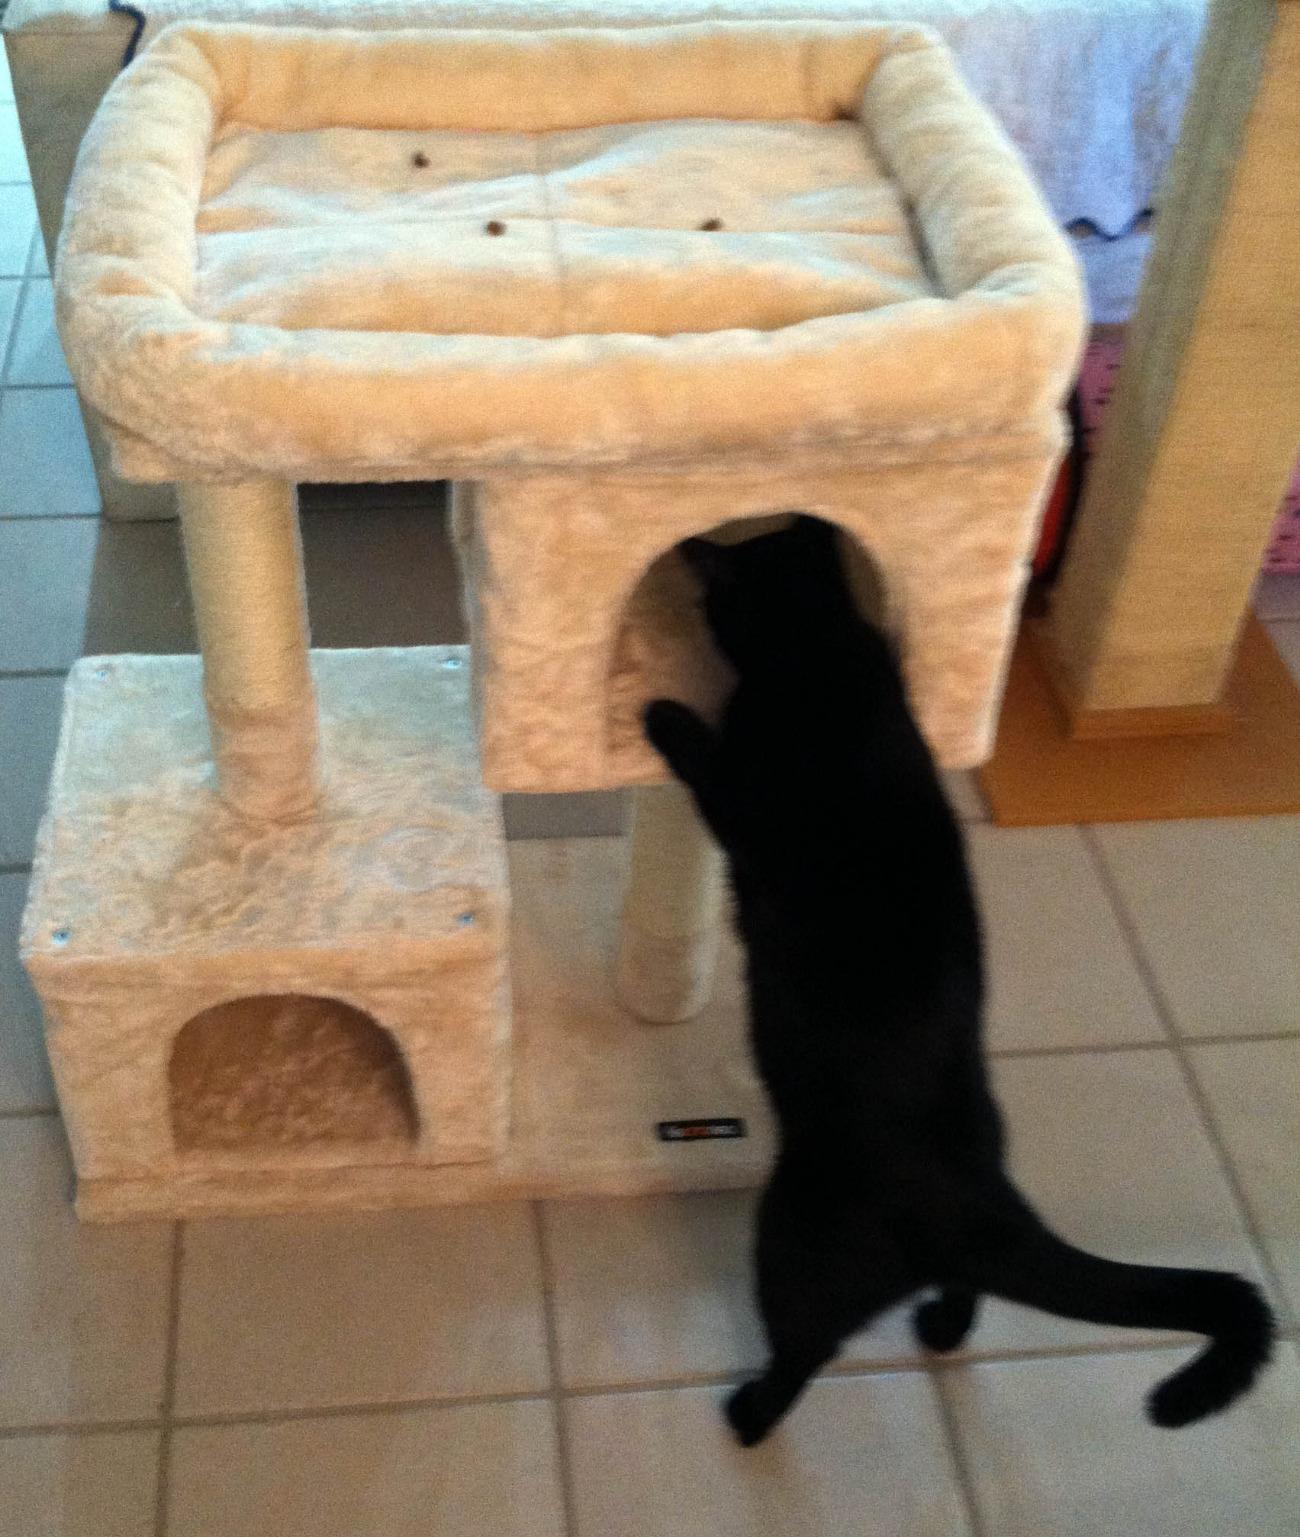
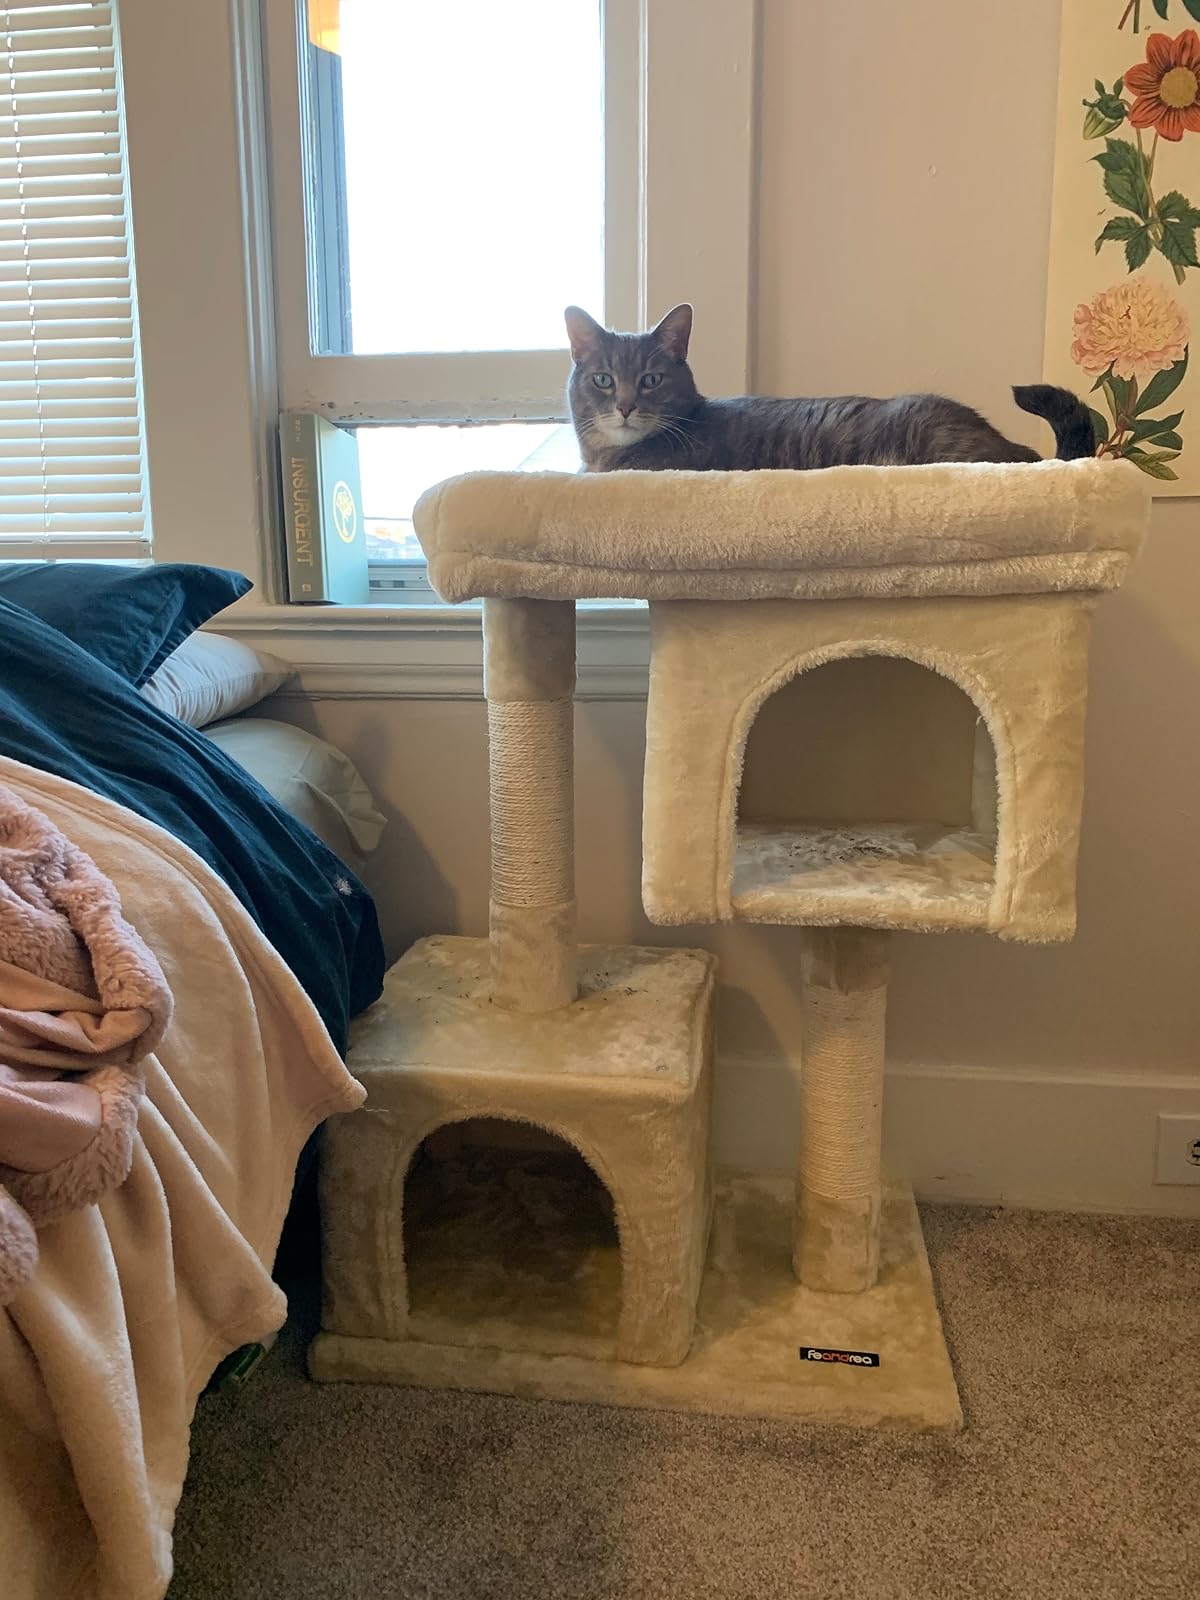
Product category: items_cat tree
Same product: yes